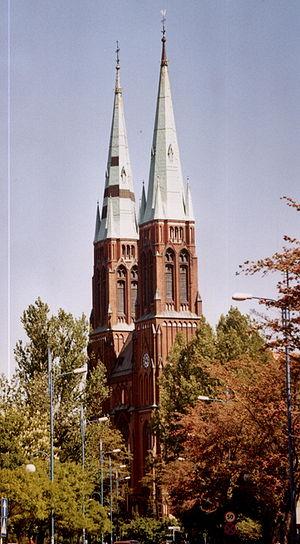
Rybnik est une ville de la voïvodie de Silésie, dans le sud de la Pologne près de la frontière avec la République tchèque. La ville-district autonome est le chef-lieu du powiat de Rybnik.